A Successful Man

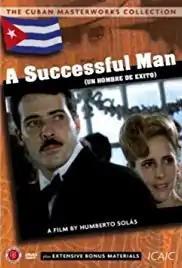
Film poster

A Successful Man is a 1986 Cuban drama film directed by Humberto Solás. It was screened in the Un Certain Regard section at the 1987 Cannes Film Festival and it was entered into the 15th Moscow International Film Festival. It won Best Production Design and Grand Coral - First Prize in the 1986 Havana Film Festival. The film was selected as the Cuban entry for the Best Foreign Language Film at the 60th Academy Awards, but was not accepted as a nominee.